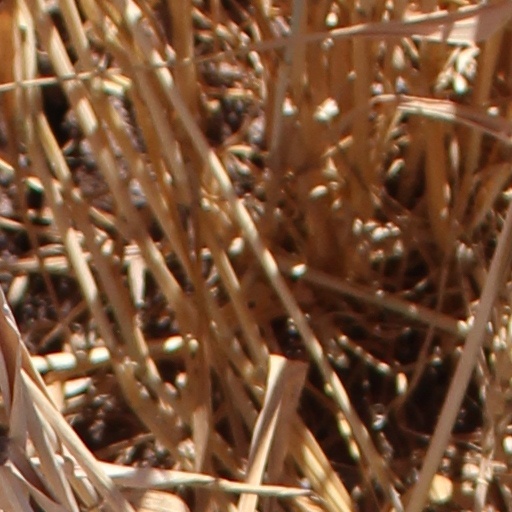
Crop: wheat